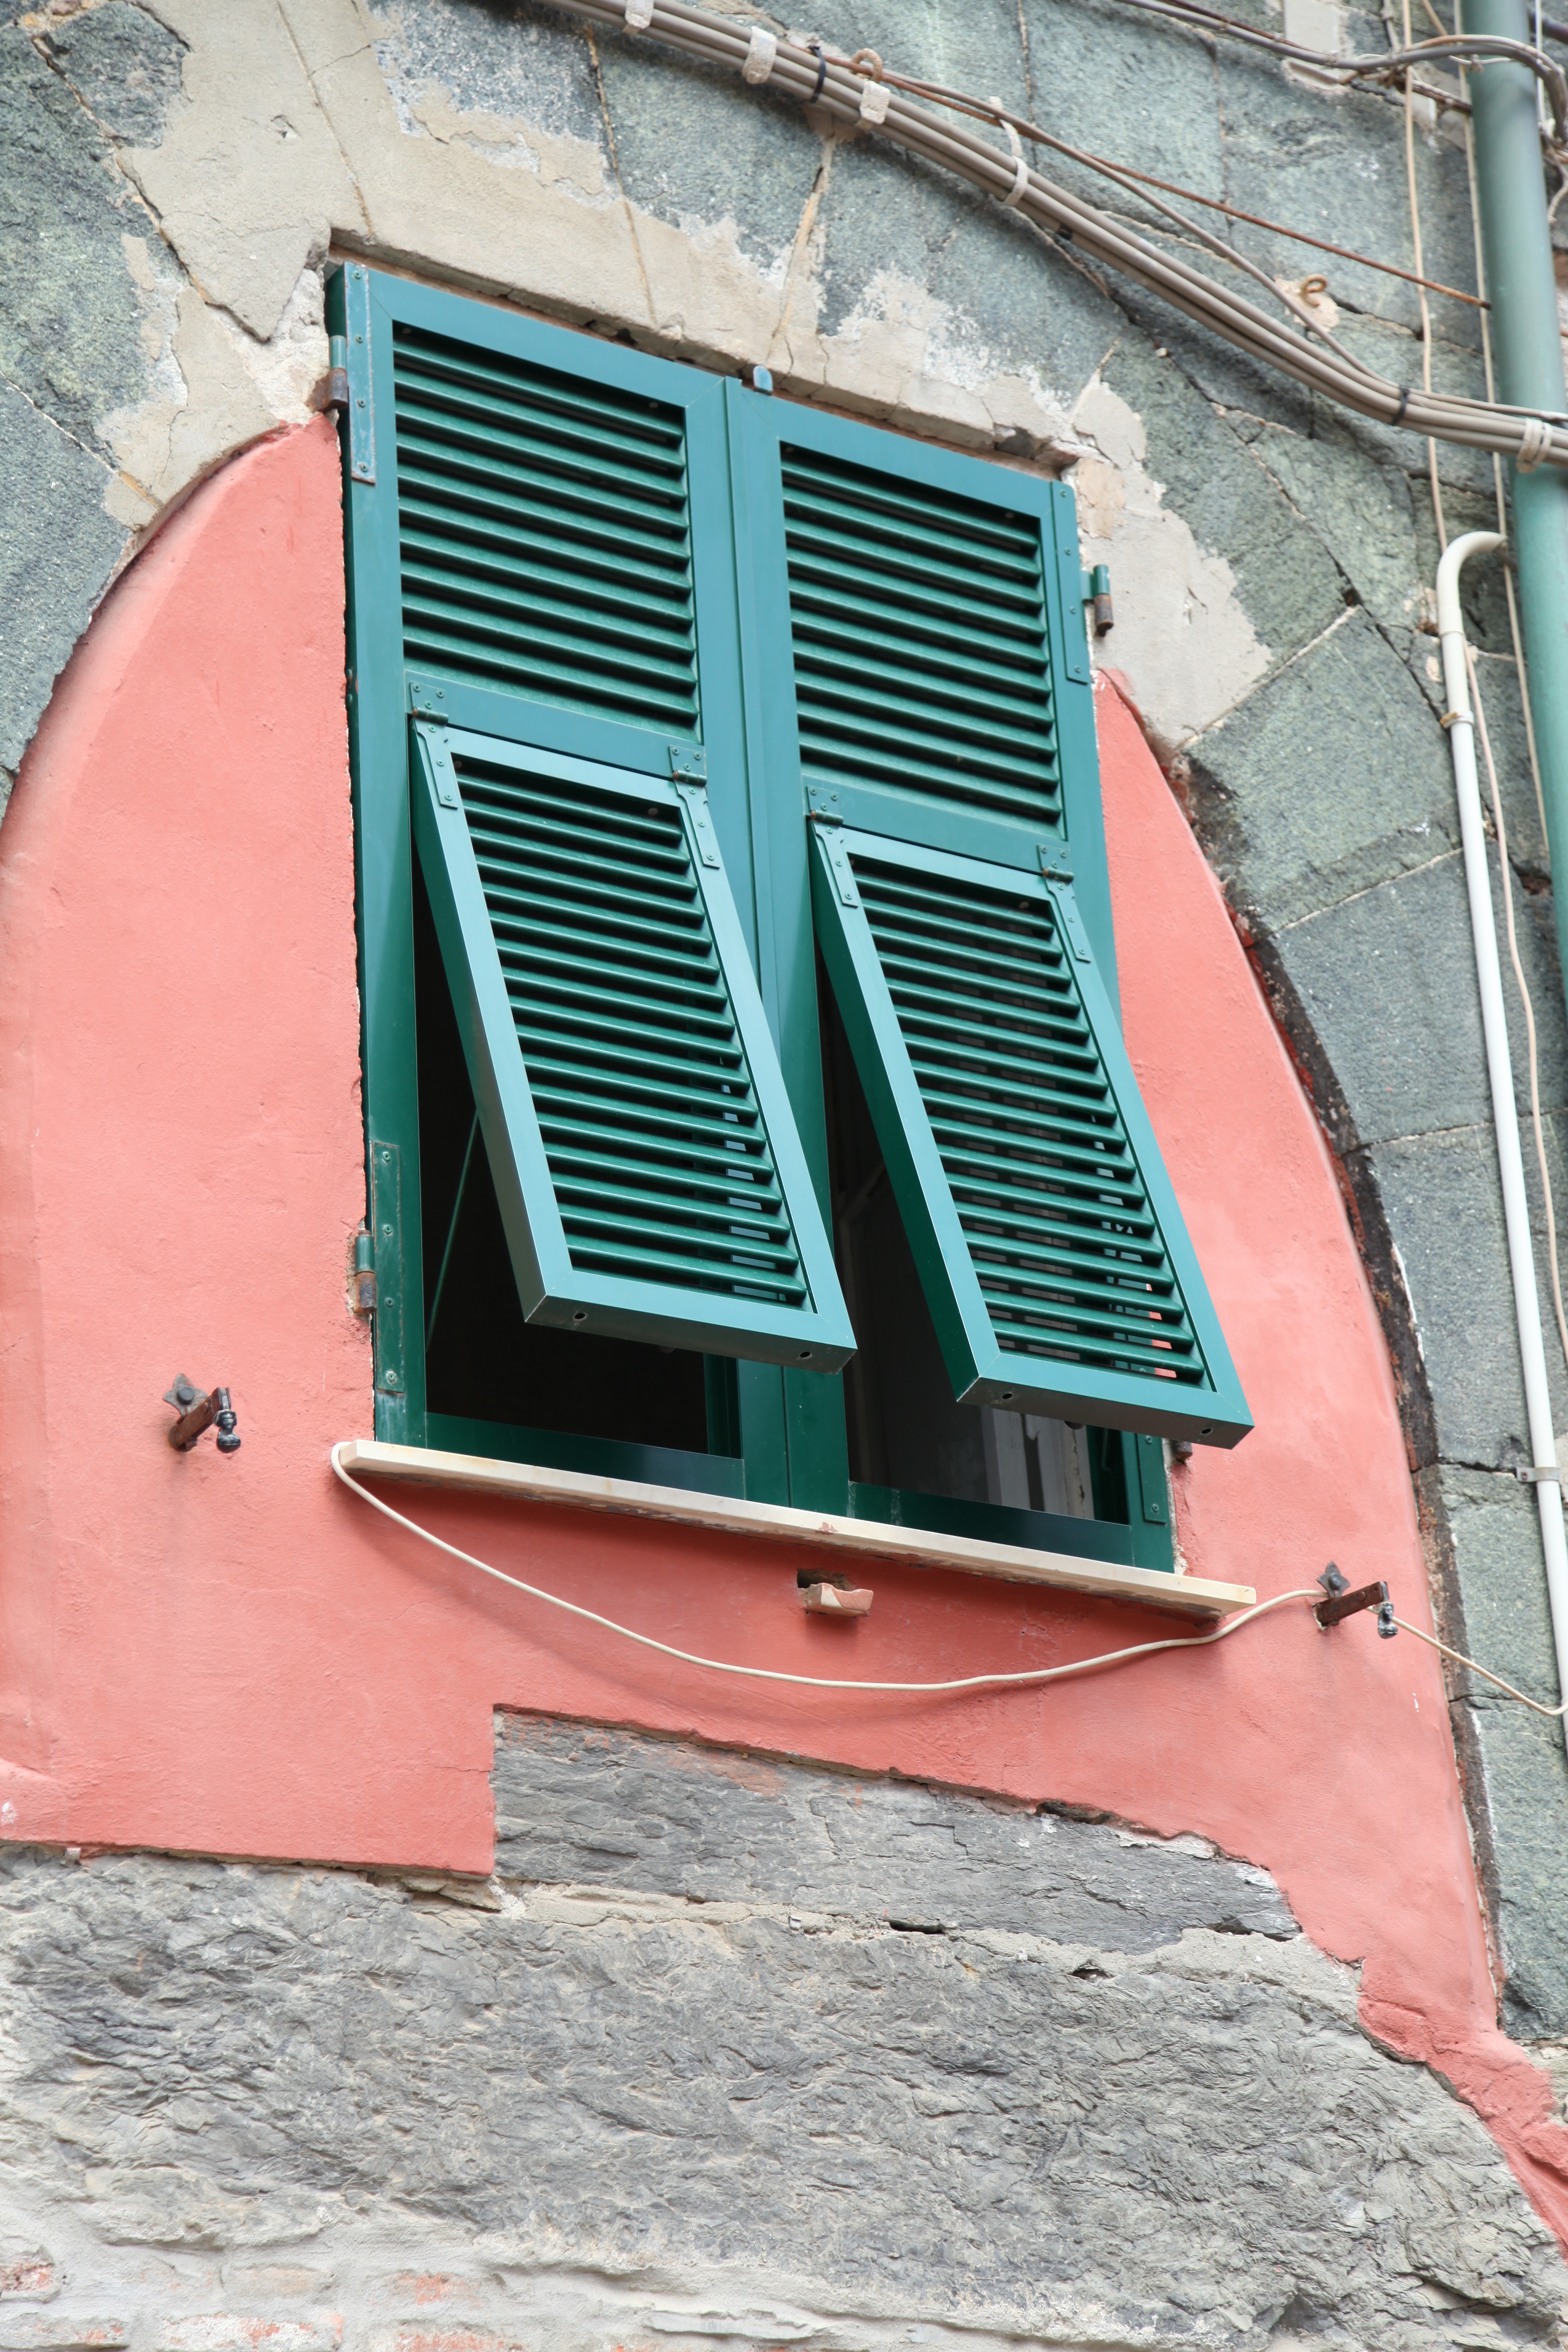
architecture, wood, street, house, window, roof, wall, green, red, color, italy, facade, blue, brick, shutters, windows, houses, shape, urban area